Kabsa

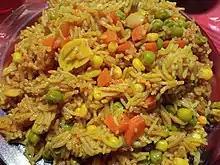
The Palestinian kabsa, consisting of rice, vegetables, and some spices added to it. It is served with grilled chicken.

These dishes, of which there are many variations, are usually made with rice (usually basmati), meat, vegetables, and a mixture of spices.